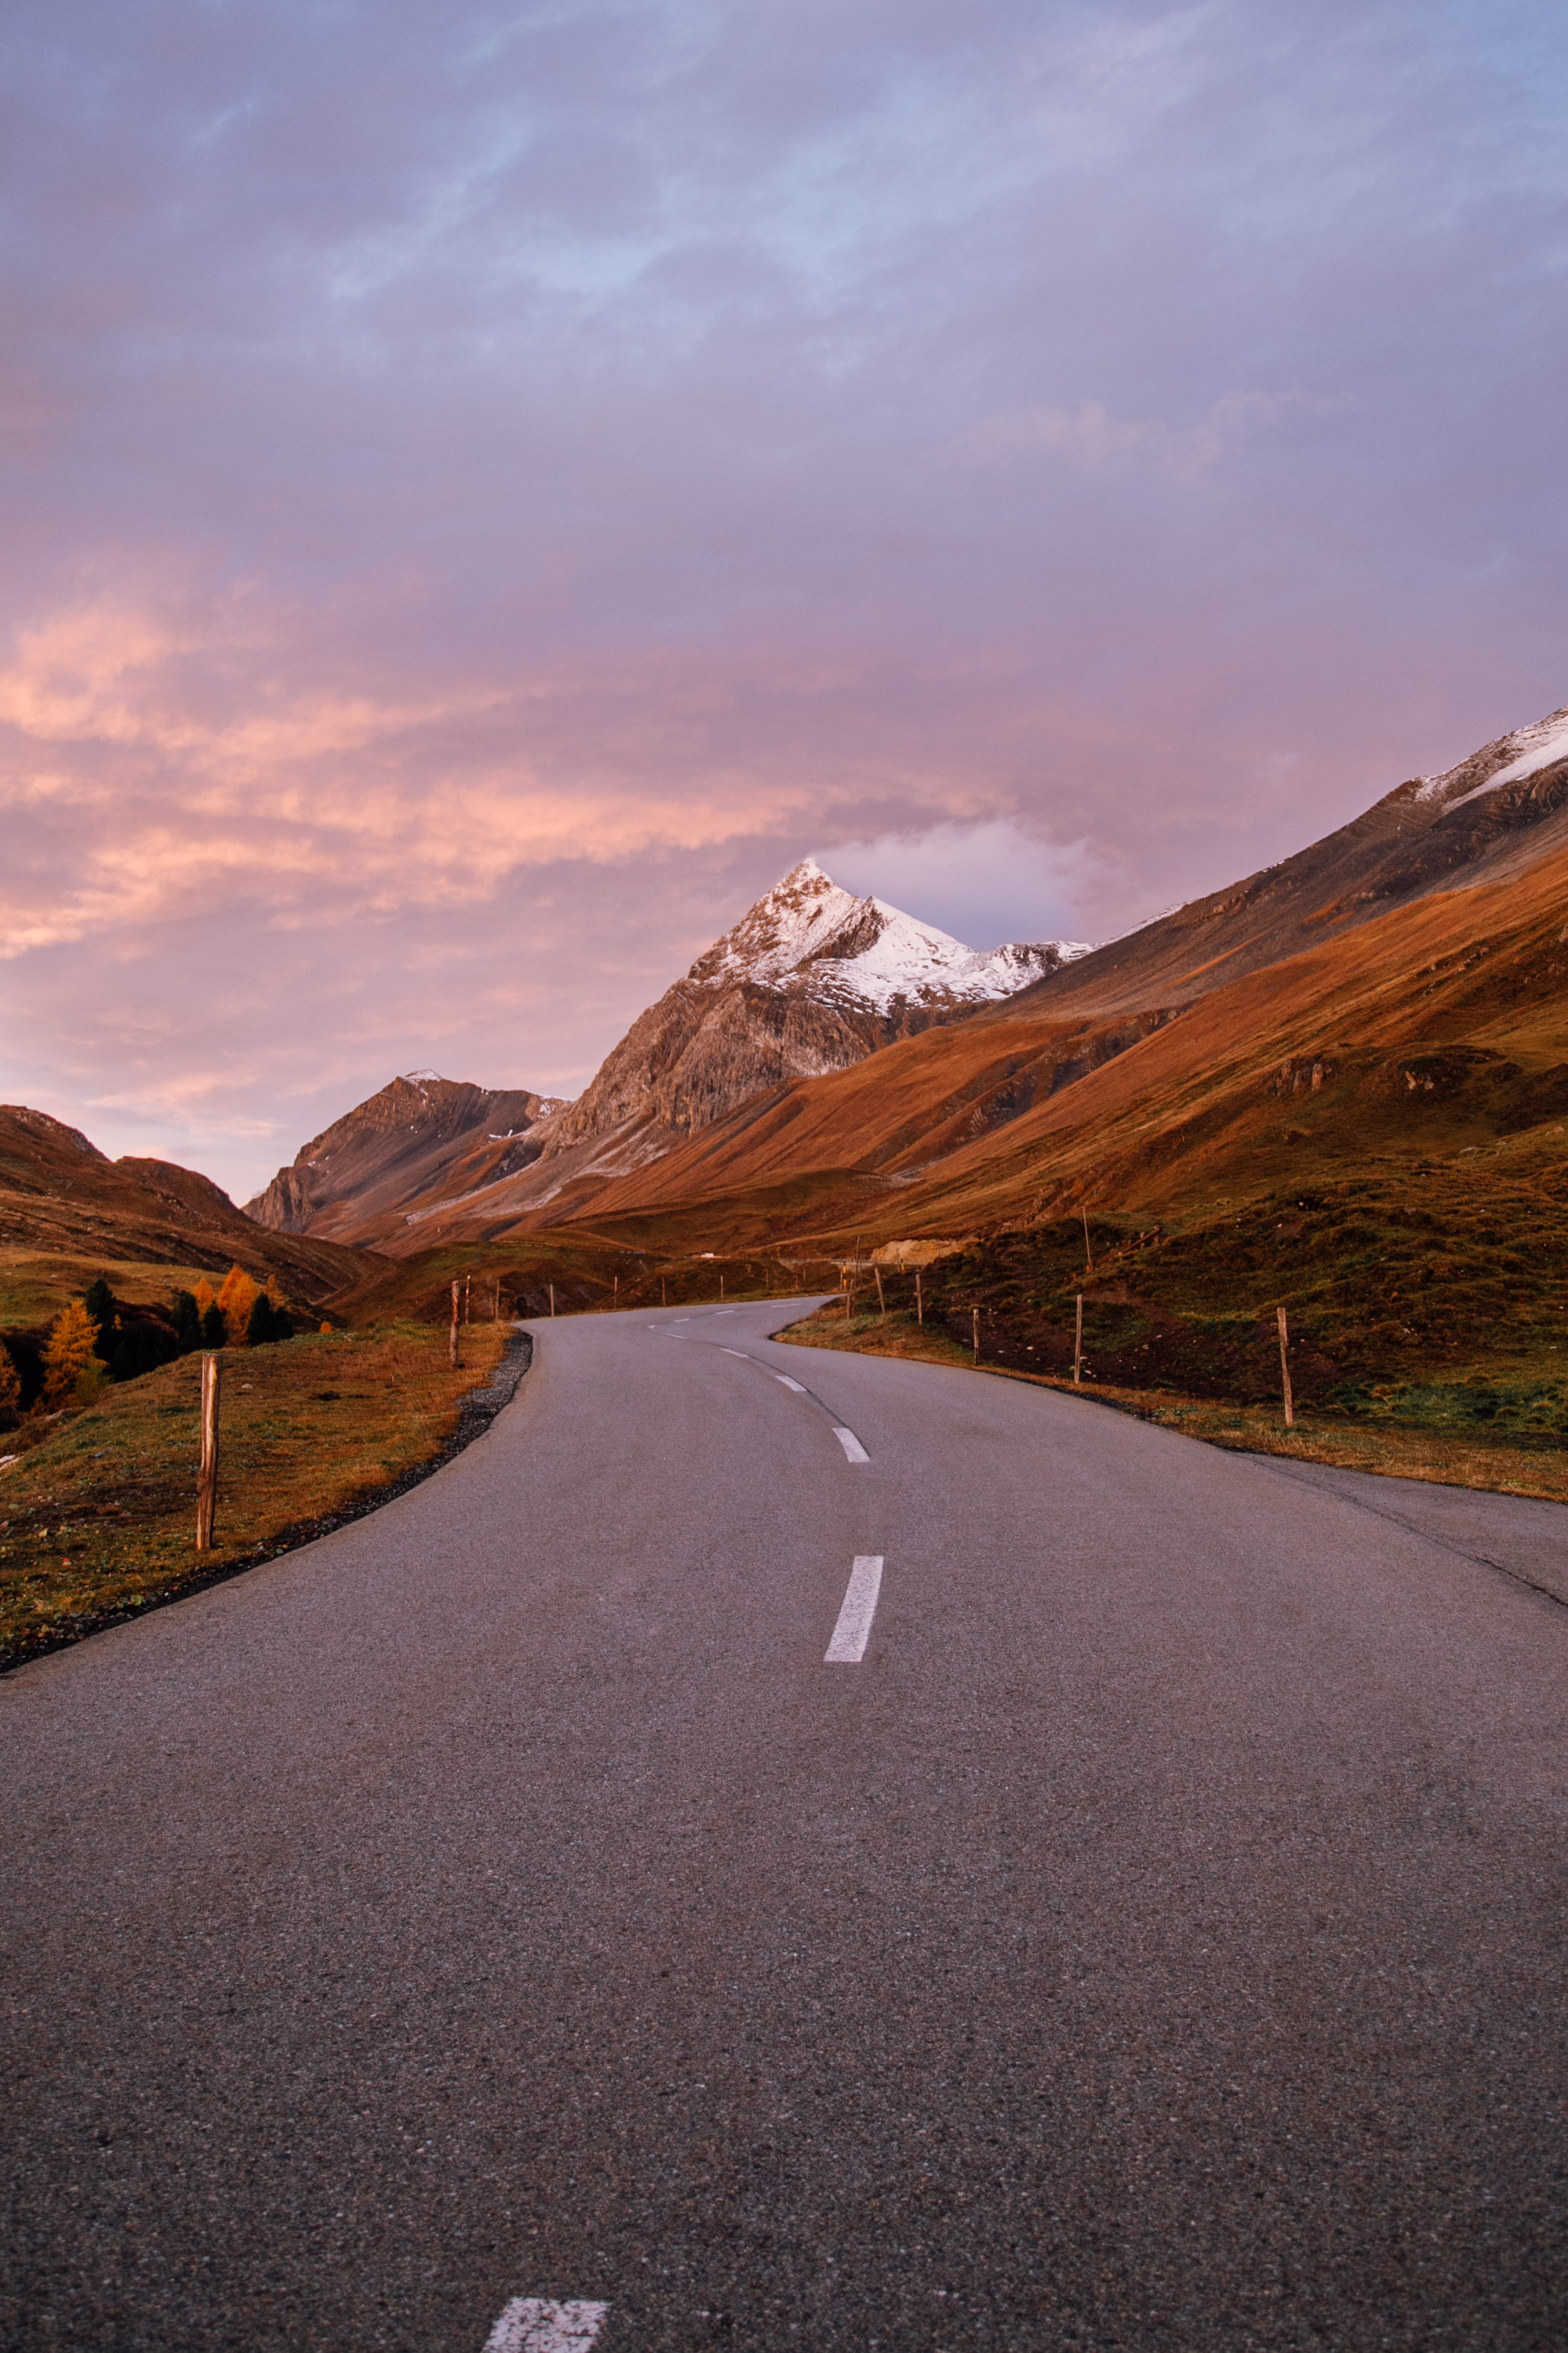
cloud, sky, mountain, road surface, plant, natural landscape, asphalt, slope, highland, sunlight, thoroughfare, grass, tree, plain, horizon, landscape, mountainous landforms, mountain range, rural area, grassland, road, tar, valley, hill, shoulder, fell, cumulus, sunset, ridge, highway, plateau, lane, meteorological phenomenon, evening, freeway, nonbuilding structure, sunrise, winter, road trip, tundra, steppe, reservoir, rock, shadow, mountain pass, afterglow, ocean, reflection, wadi, summit, massif